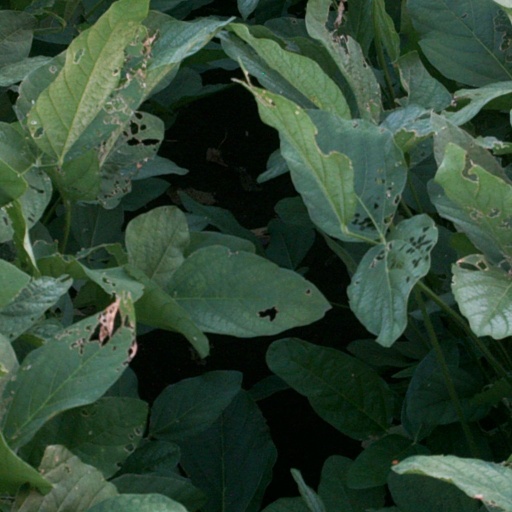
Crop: soybean